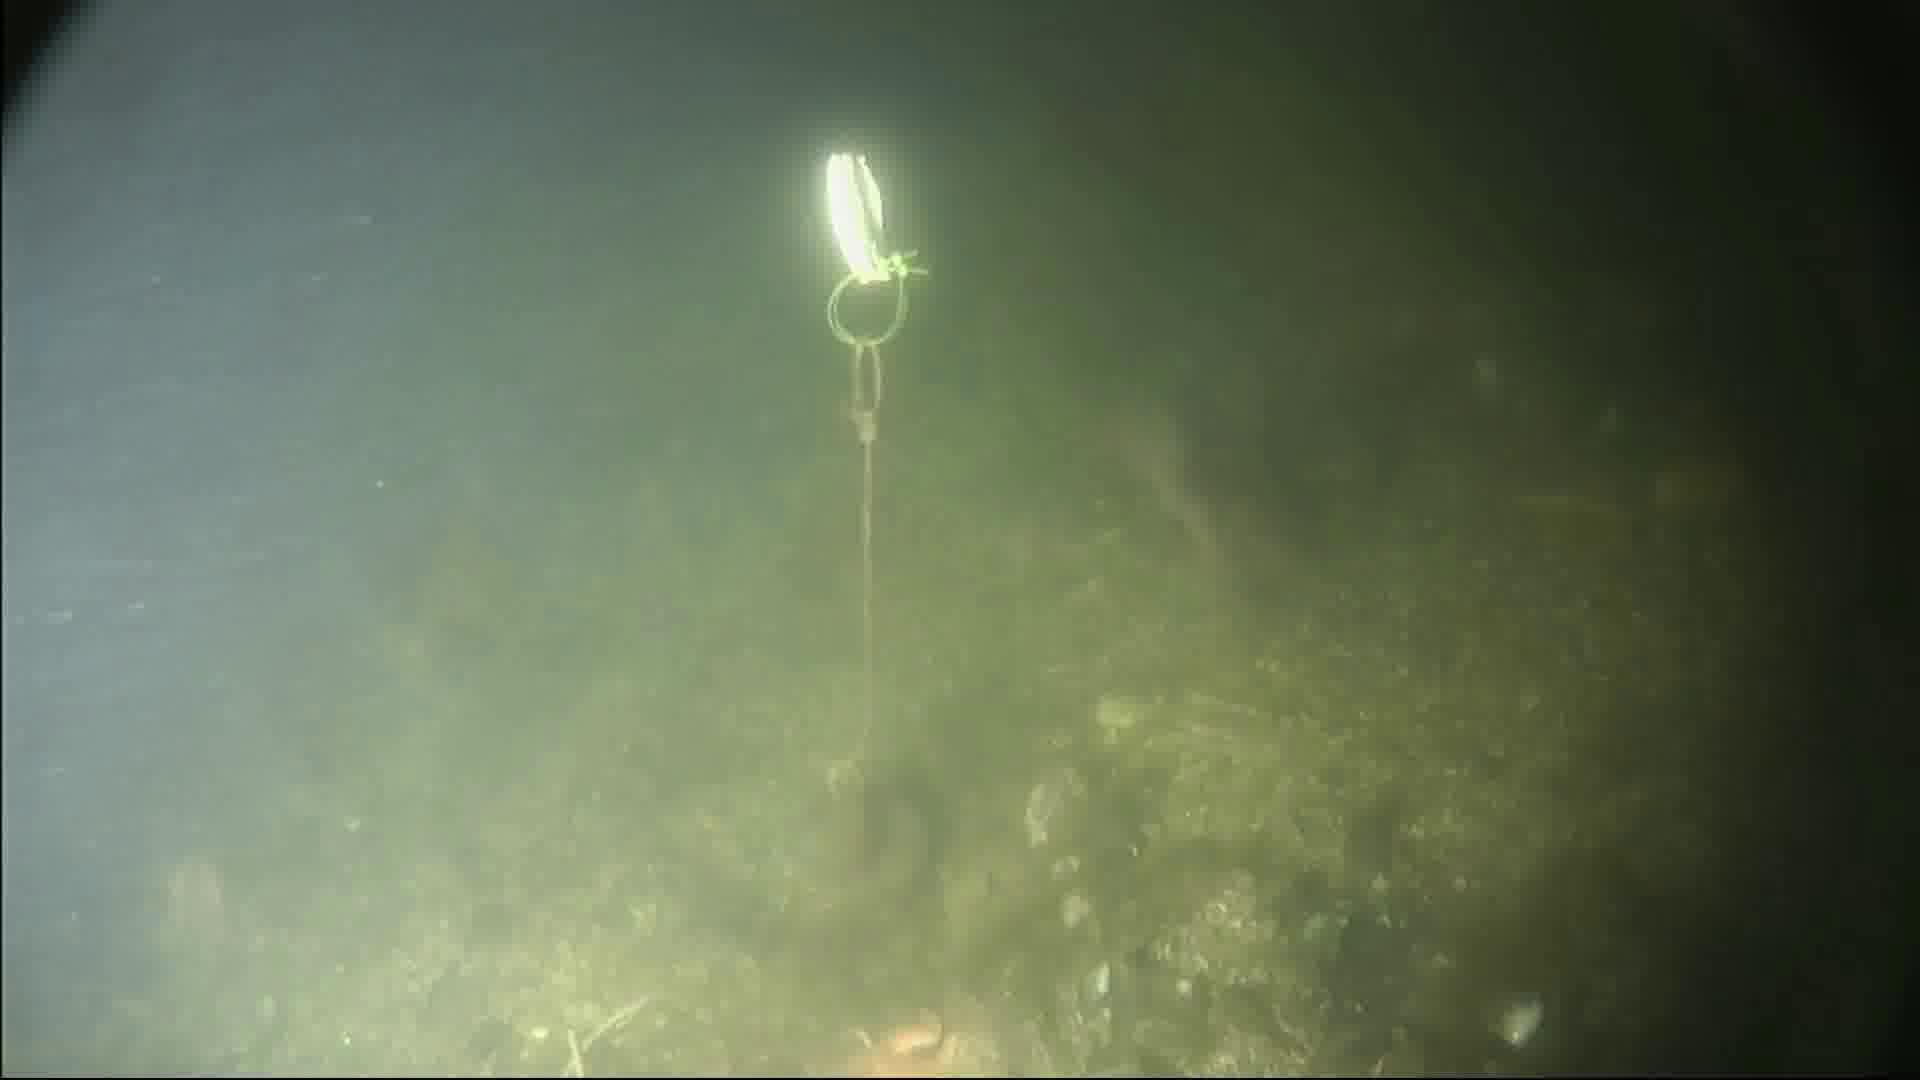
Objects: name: fish
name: starfish